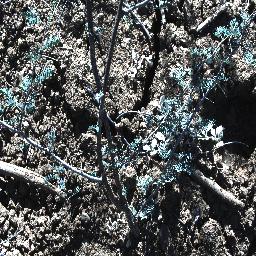
Label: negative